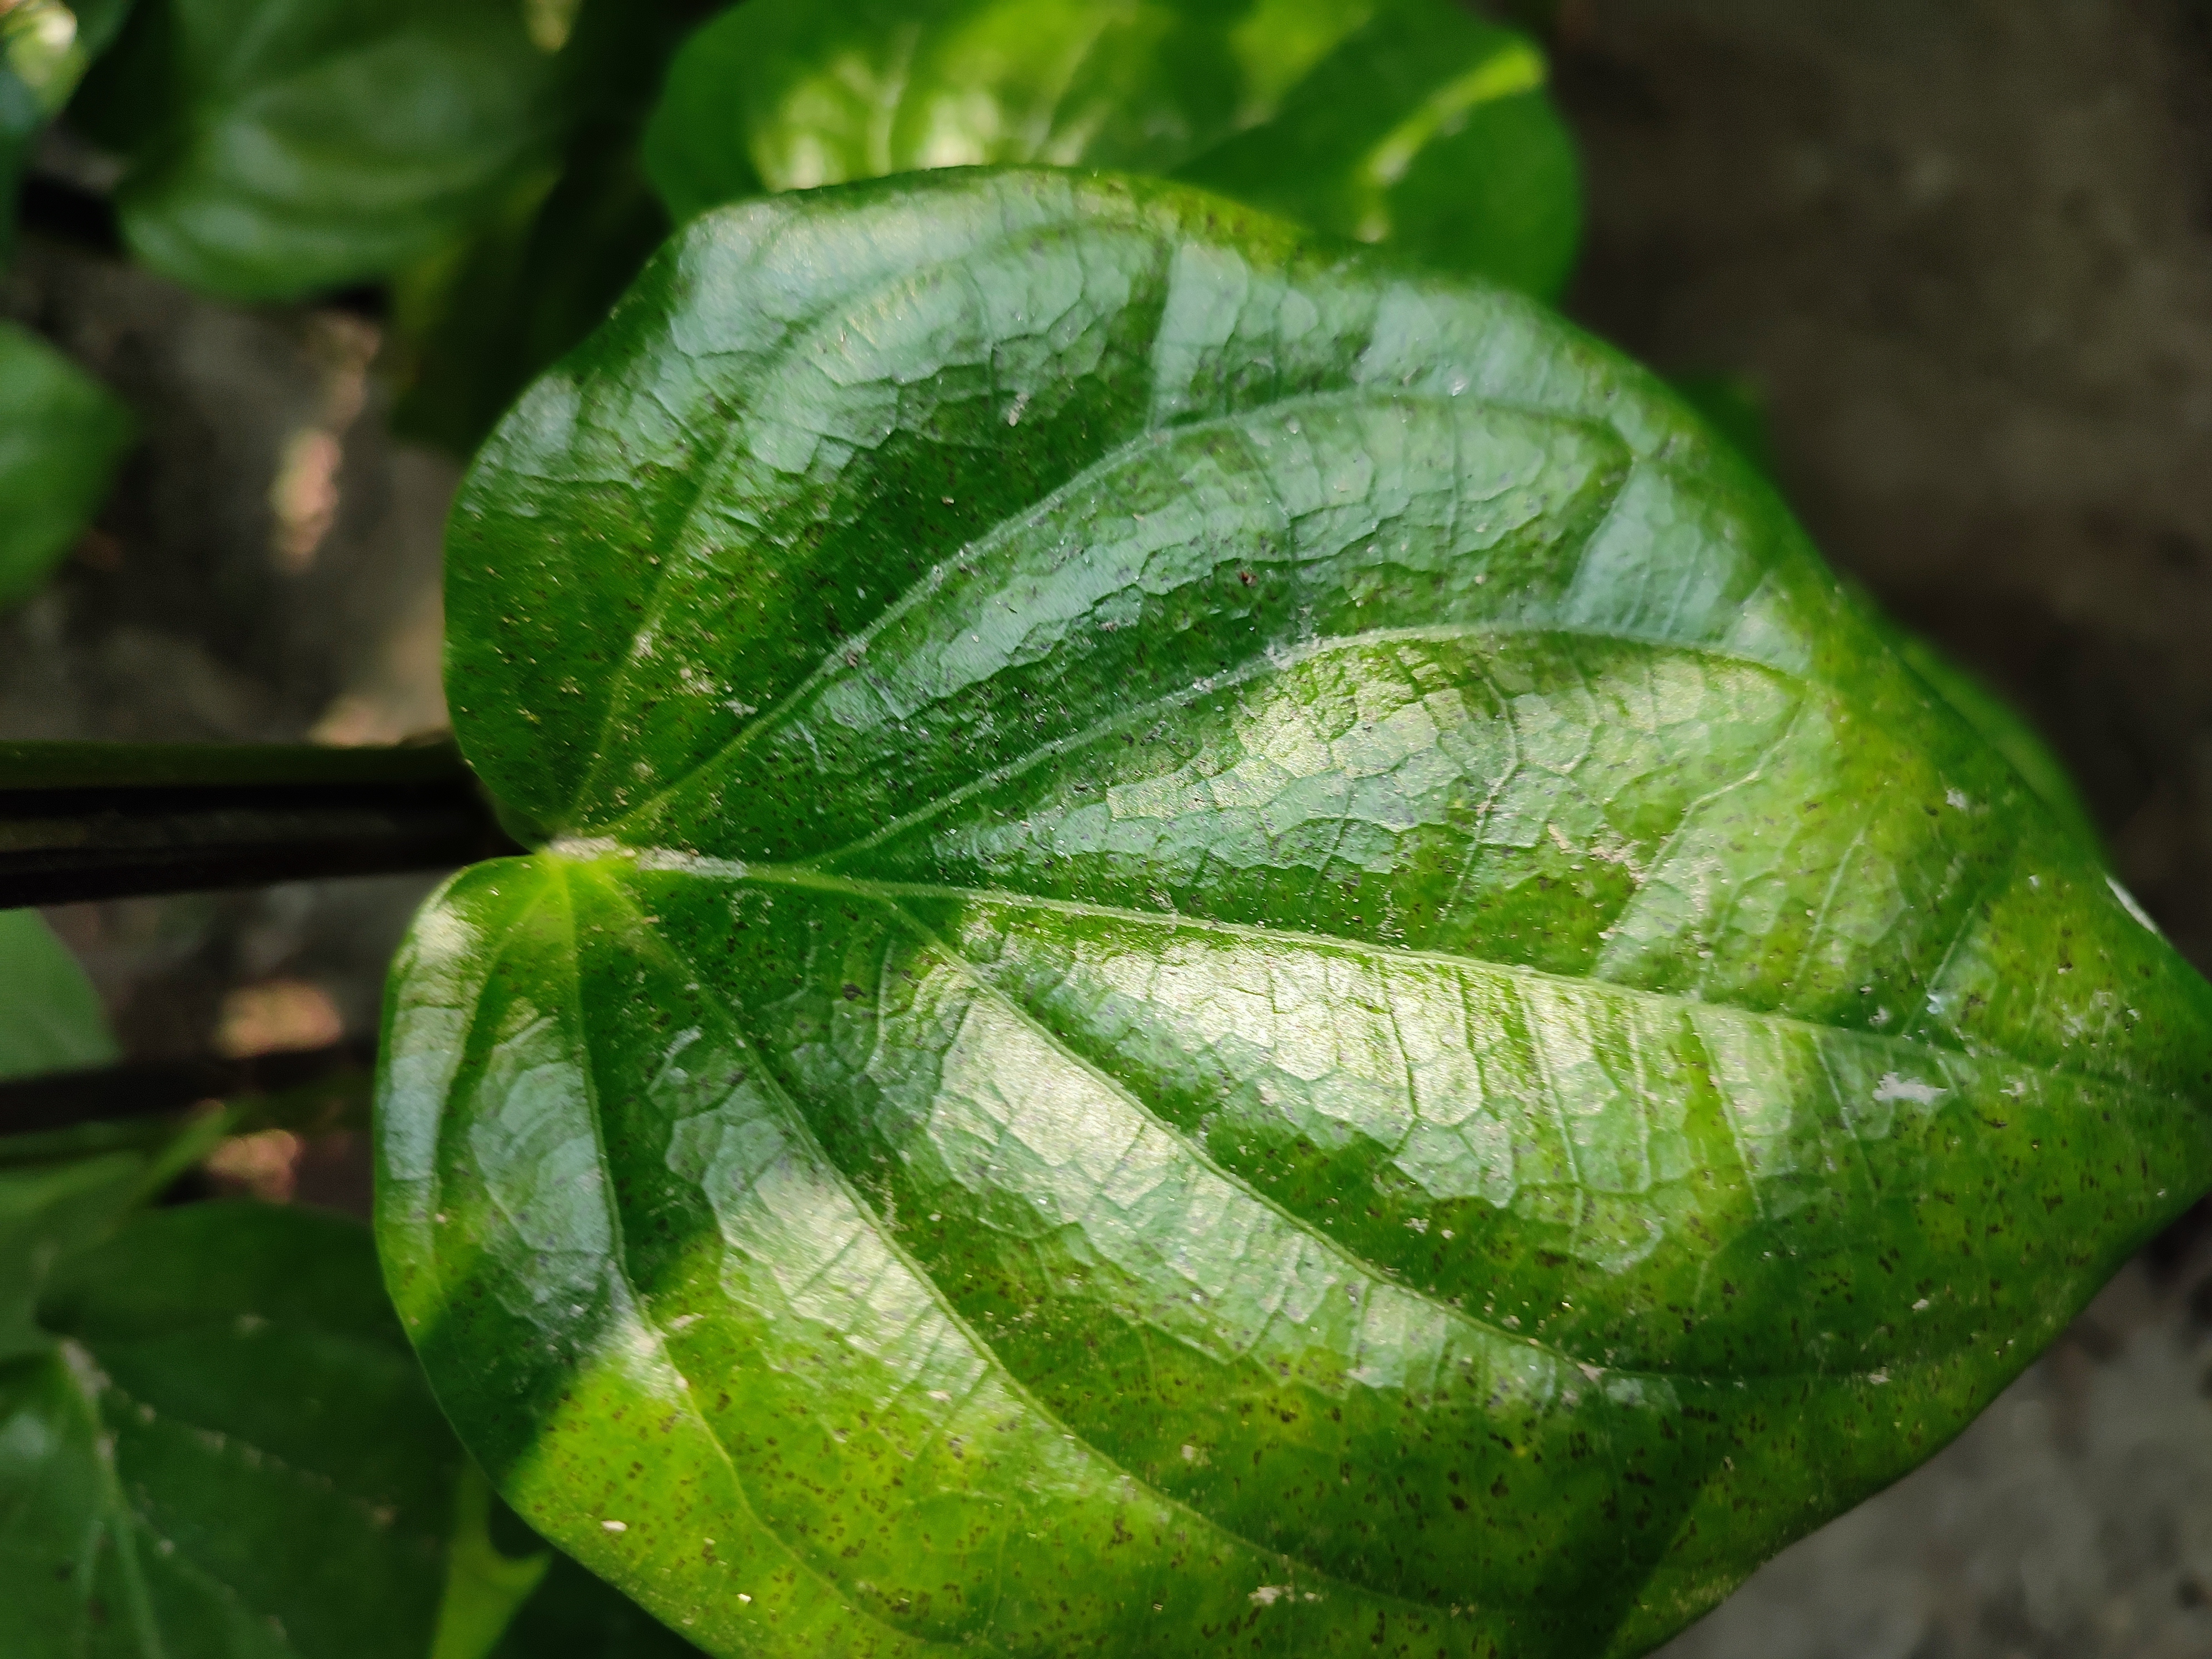
Label: Healthy_Leaf